C. J. Mosley (linebacker)

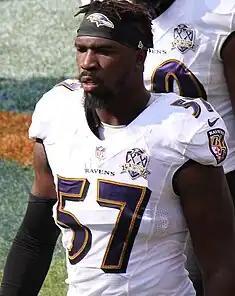
Mosley with the Baltimore Ravens in 2015

Clint Mosley Jr. (born June 19, 1992) is an American former professional football player who was a linebacker in the National Football League (NFL). He played college football for the Alabama Crimson Tide, and was selected by the Baltimore Ravens in the first round of the 2014 NFL draft. Mosley made four Pro Bowls as a member of the Ravens, and made another as a member of the Jets.